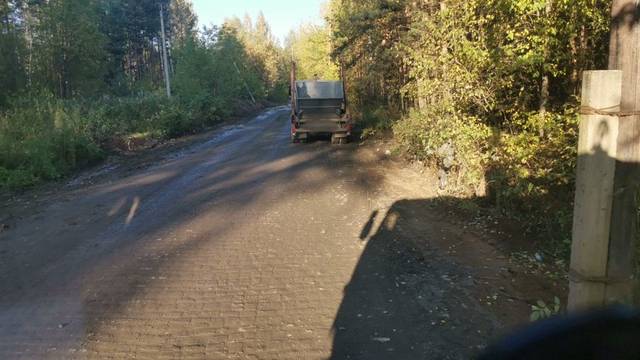
Region: Russia
Coordinates: 57.959, 59.898